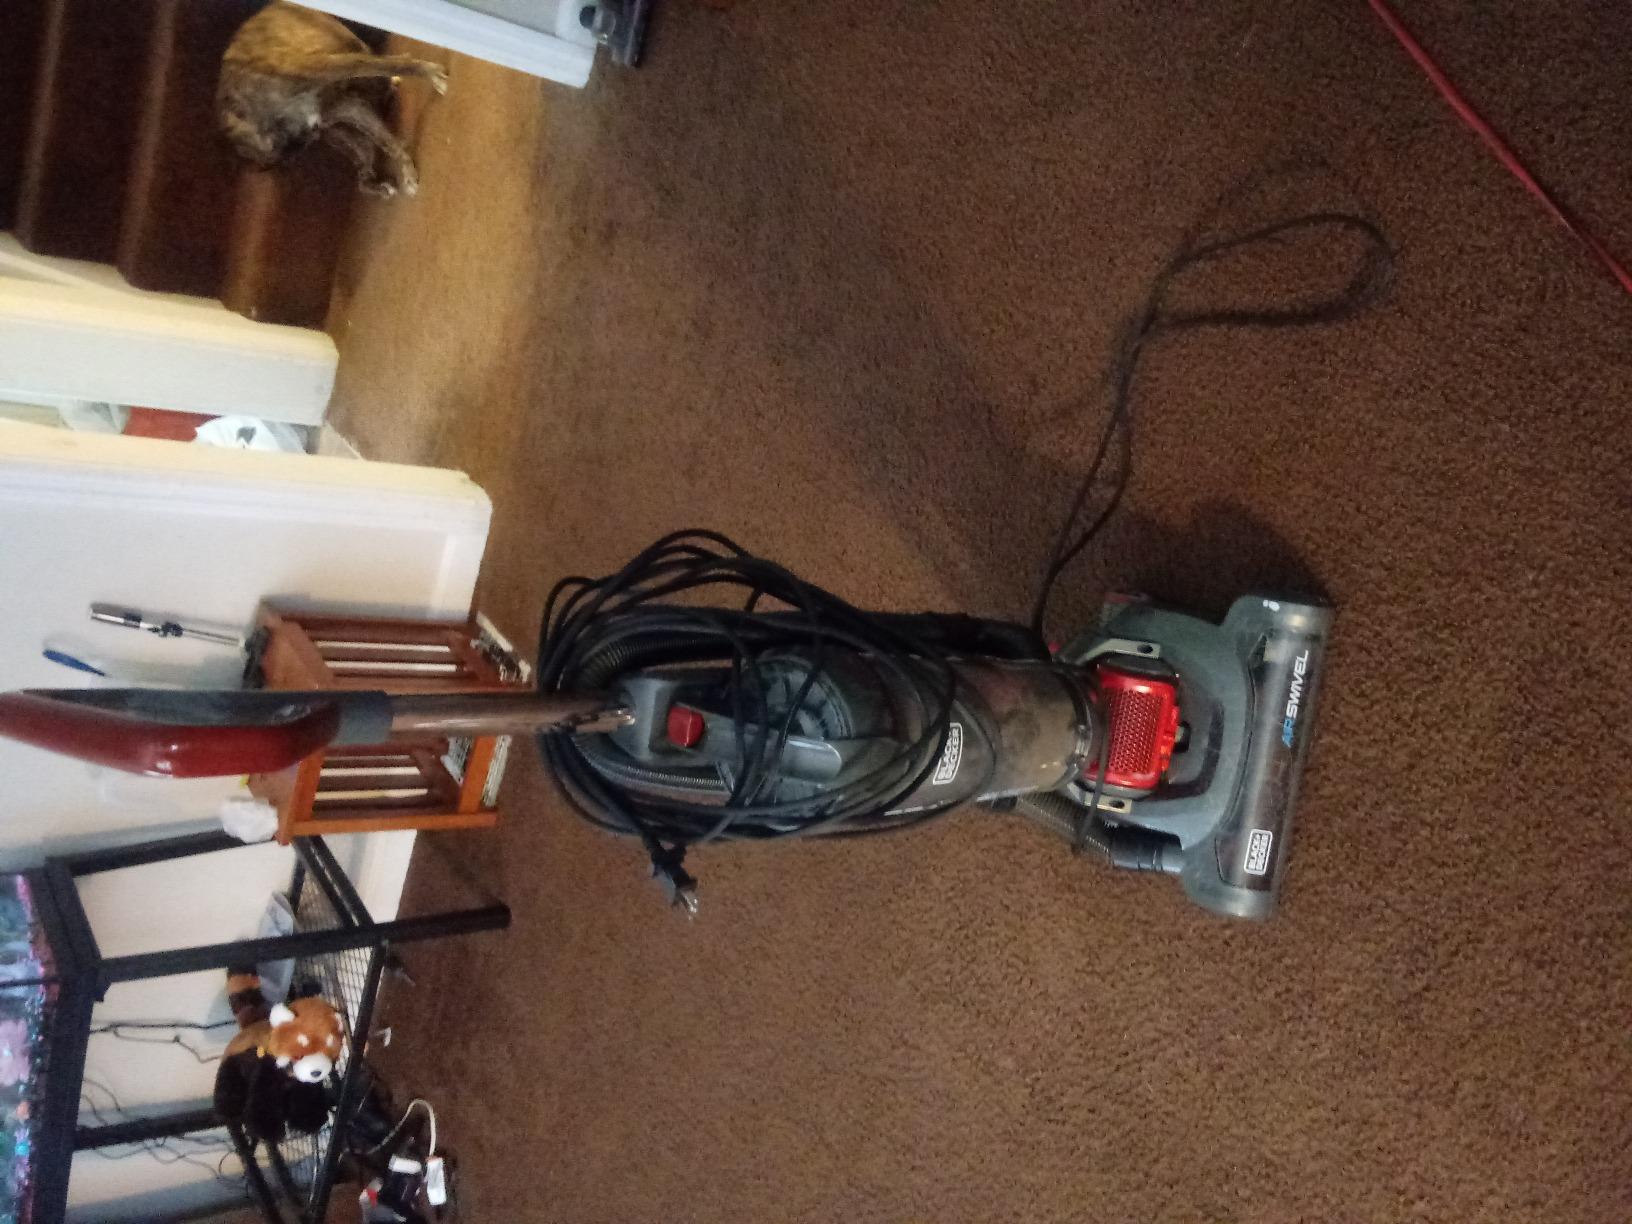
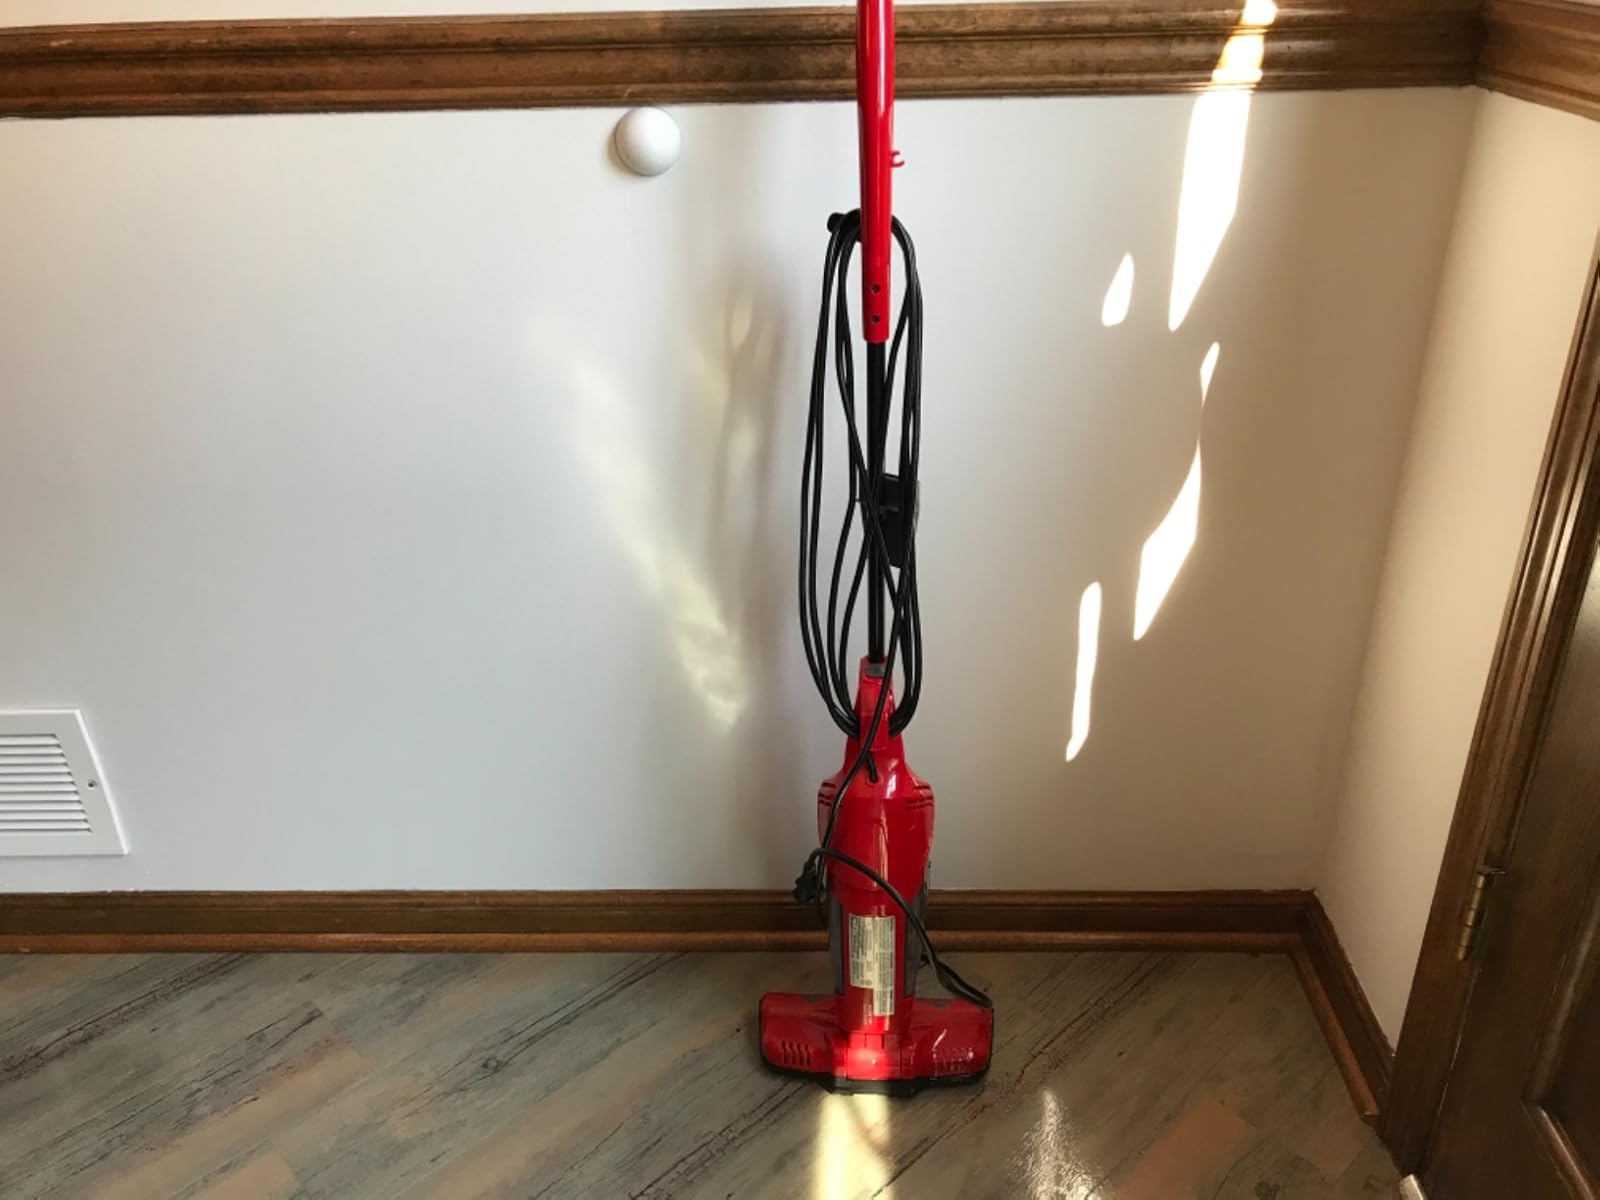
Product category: items_vacuum
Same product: no